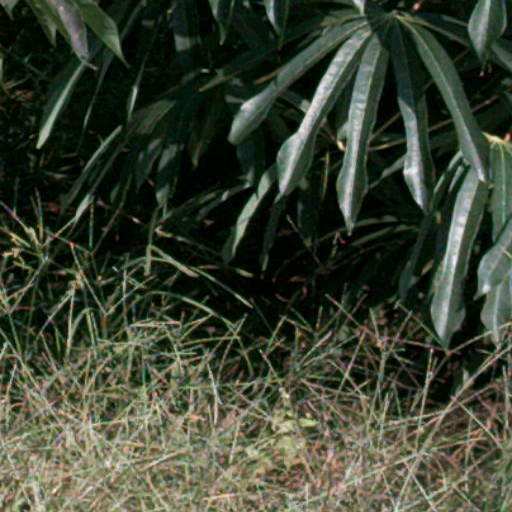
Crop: cassava